Stephen Fry's Podgrams

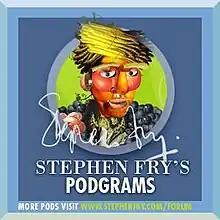
The title screen for the first series of "Stephen Fry's Podgrams".

Stephen Fry's Podgrams was a podcast performed and recorded by British comedian, actor, director, and author Stephen Fry. First made downloadable on 20 February 2008, the series of podgrams is a collection of Fry's writings, speeches and collective thoughts. The podgrams vary in length and are not released at any set date.